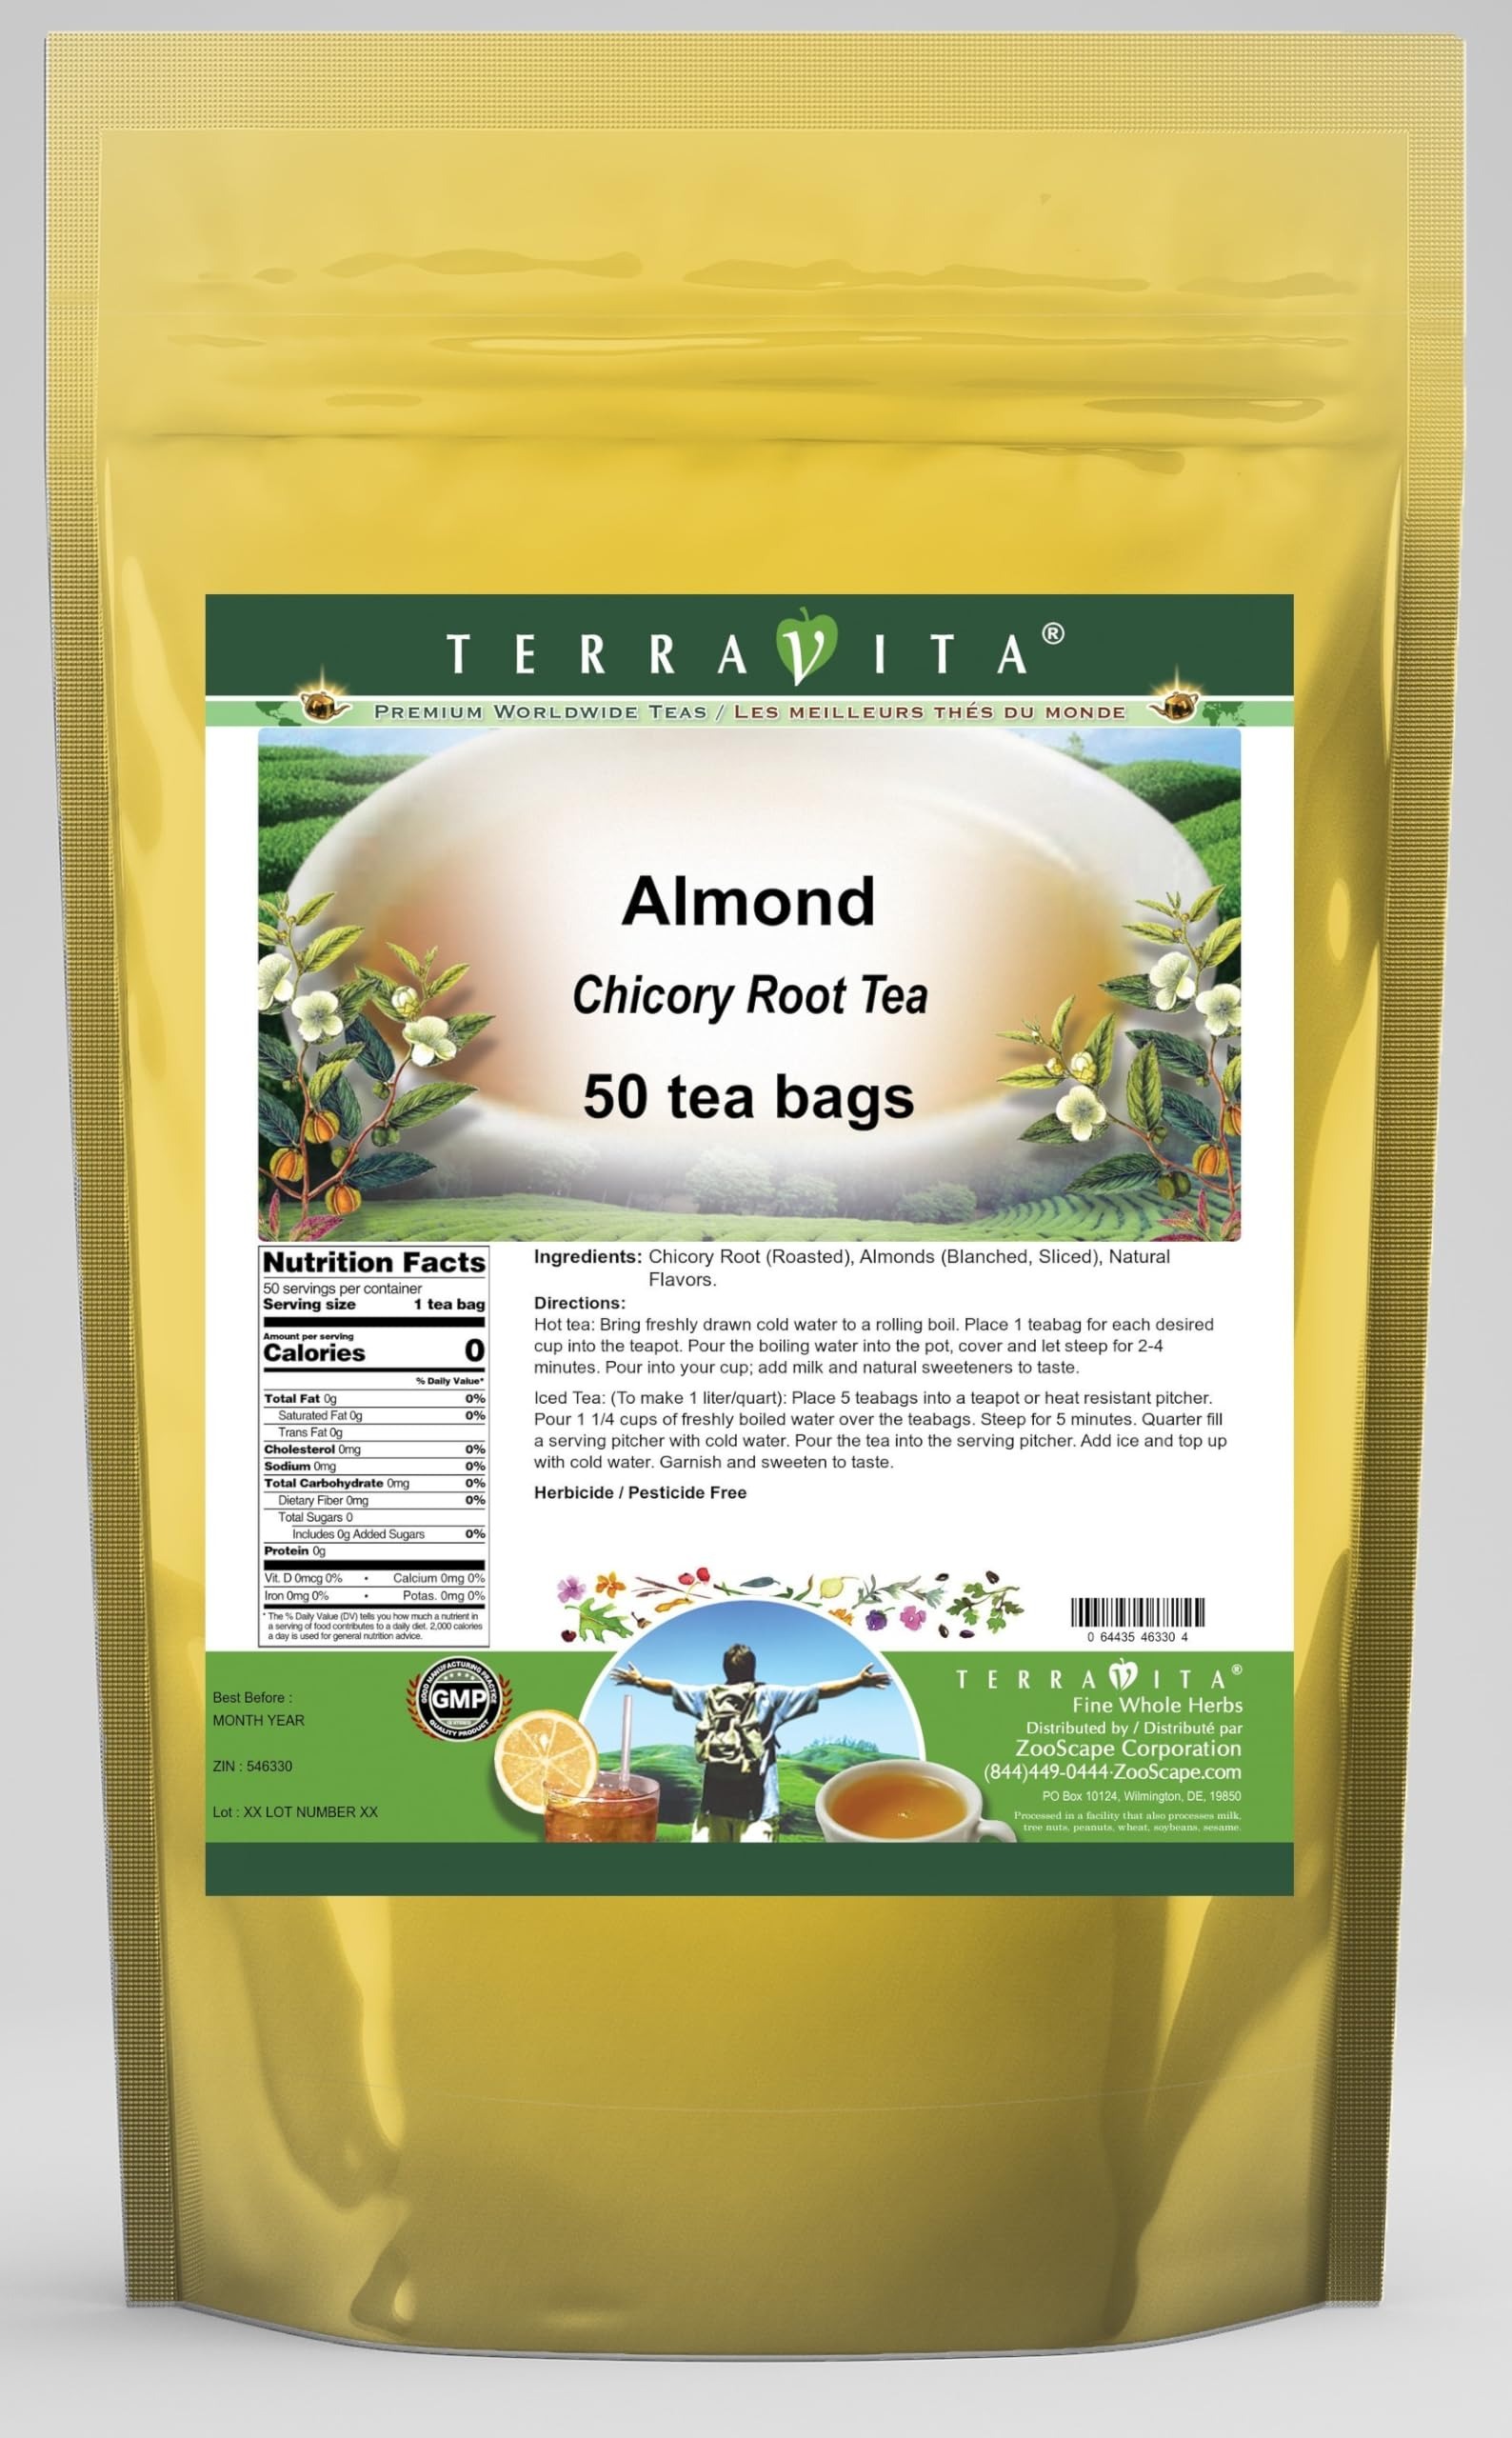
Item Name: Almond Chicory Root Tea (50 tea bags, ZIN: 546330) - 2 Pack
Bullet Point 1: Our Almond Chicory Root tea is a delicious flavored Chicory Root coffee alternative with Almonds that you will really enjoy! The unique and caffeine-free Almond aroma and taste is a delight! - Ingredients: Chicory Root, Almonds and Natural Almond Flavor.
Bullet Point 2: No fillers.
Bullet Point 3: Manufacturer: TerraVita
Bullet Point 4: Size: 50 tea bags
Bullet Point 5: Chicory Root Tea Bags - Packed in a convenient upright pouch!
Product Description: Our Almond Chicory Root tea is a delicious flavored Chicory Root coffee alternative with Almonds that you will really enjoy! The unique and caffeine-free Almond aroma and taste is a delight! - Ingredients: Chicory Root, Almonds and Natural Almond Flavor. - Hot tea brewing method: Bring freshly drawn cold water to a rolling boil. Place 1 teabag for each desired cup into the teapot. Pour the boiling water into the pot, cover and let steep for 2-4 minutes. Pour into your cup; add milk and natural sweeteners to taste. - Iced tea brewing method: (To make 1 liter/quart): Place 5 teabags into a teapot or heat resistant pitcher. Pour 1 1/4 cups of freshly boiled water over the teabags. Steep for 5 minutes. Quarter fill a serving pitcher with cold water. Pour the tea into the serving pitcher. Add ice and top up with cold water. Garnish and sweeten to taste. - TerraVita is an exclusive line of premium-quality, natural source products that use only the finest, purest and most potent ingredients found around the world. TerraVita is hallmarked by the highest possible standards of purity, potency, stability and freshness. All of our products are prepared with the highest elements of quality control, from raw materials through the entire manufacturing process, up to and including the moment that the bottles or bags are sealed for freshness and shipped out to you. Our highest possible standards are certified by independent laboratories and backed by our personal guarantee. - TerraVita exists to meet and ensure your family's health and wellness without the harmful effects of chemicals and health products. We strive to make all of our products affordable and reliable and are constantly searching the market to maintain our affordability and to look for new ways to serve you and the ones y
Value: 100.0
Unit: Count

Price: 44.85